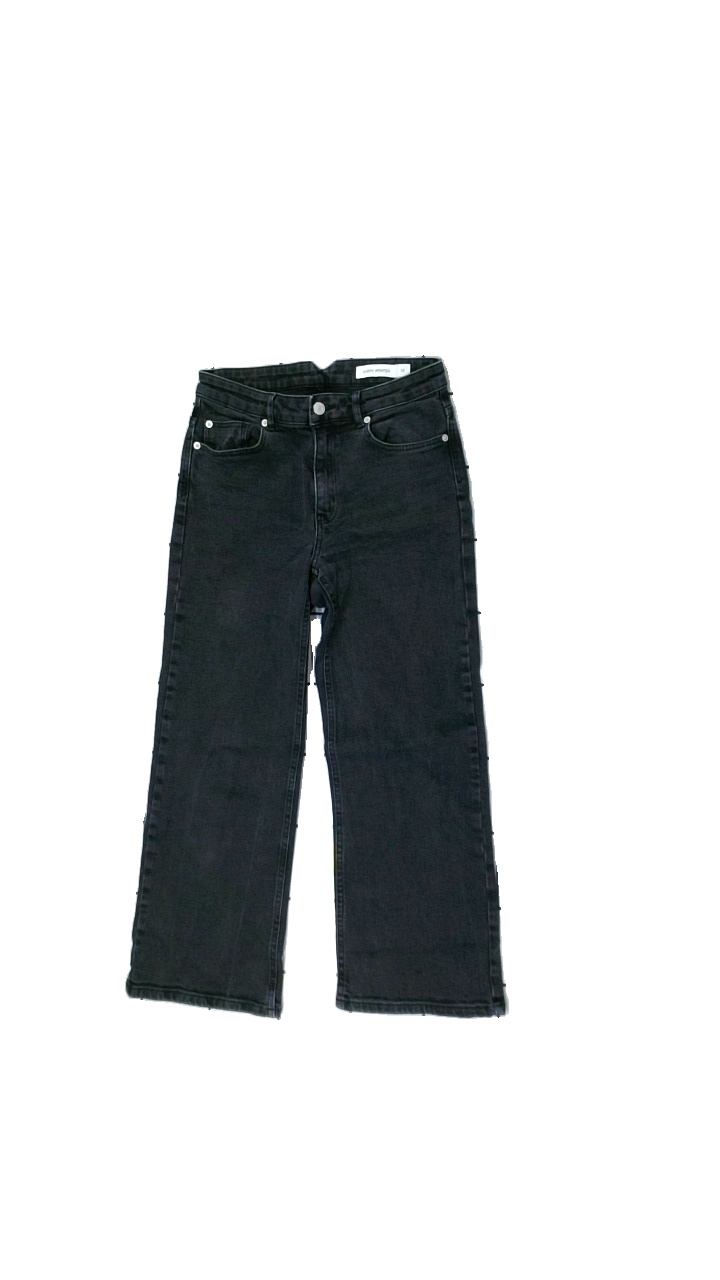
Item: Jeans (Ladies)
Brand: Carin Wester
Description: black jeans from Carin Wester, size 38. Good condition.
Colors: Black
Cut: Regular
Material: Unknown, no match
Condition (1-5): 3
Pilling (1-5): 5
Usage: Reuse
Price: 50-100